Crab

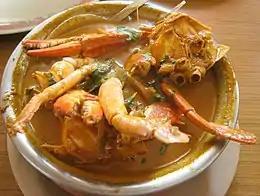
Photo of cooked crab in bowl of soup

Crabs are prepared and eaten as a dish in many different ways all over the world. Some species can be eaten whole, including the shell, as soft-shell crabs; with other species, just the claws or legs are eaten. The latter is particularly common for larger crabs, such as the snow crab. In many cultures, the roe of the female crab is also eaten, which usually appears orange or yellow in fertile crabs. This is popular in Southeast Asian cultures, some Mediterranean and Northern European cultures, and on the East, Chesapeake, and Gulf Coasts of the United States.